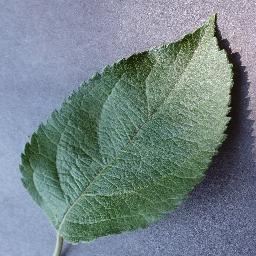
Label: Apple___healthy